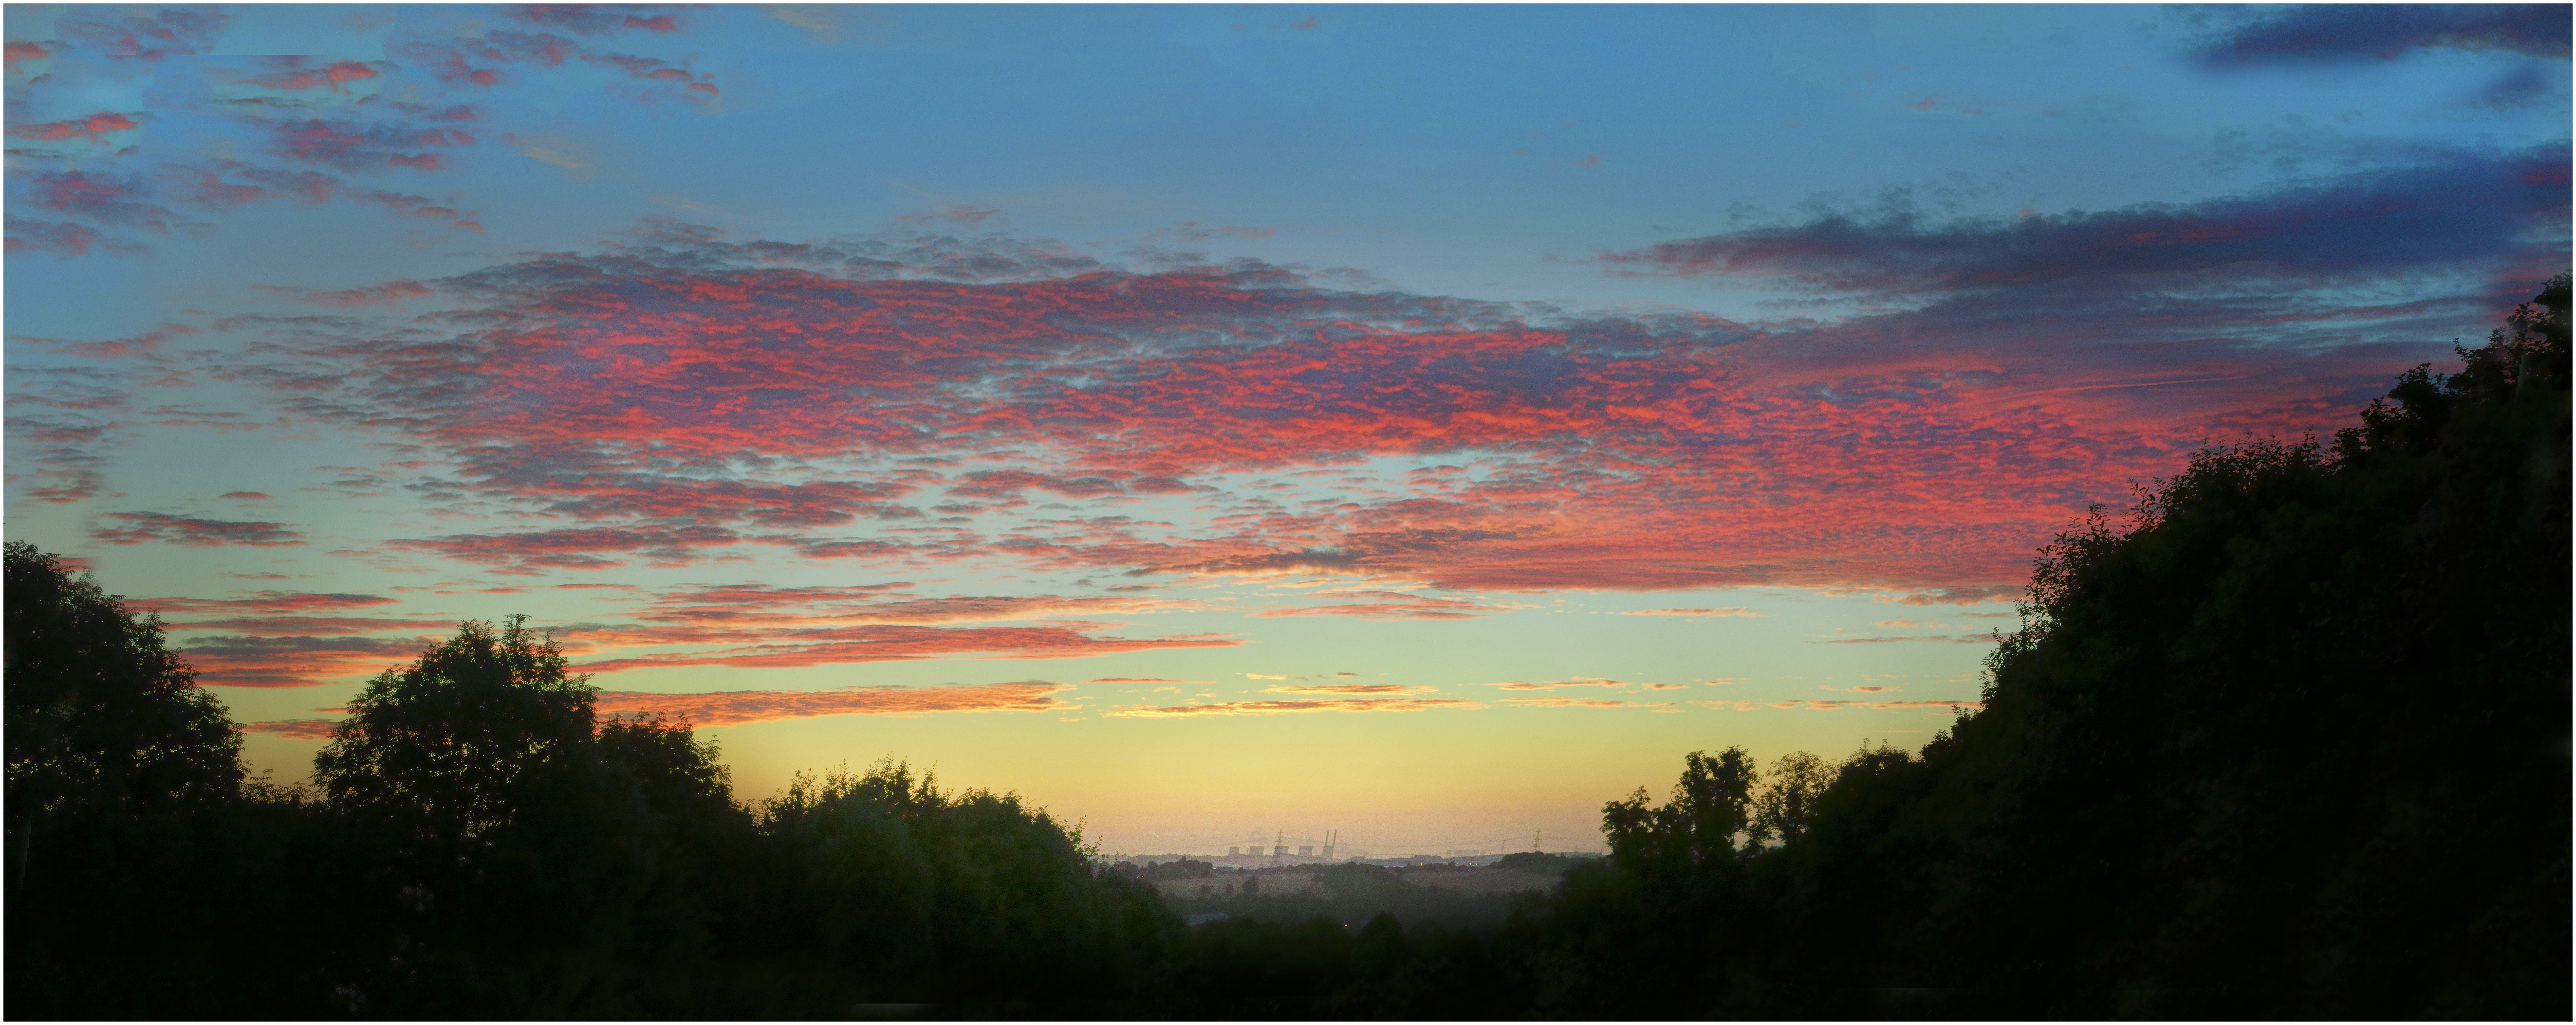
horizon, silhouette, cloud, sky, sun, sunrise, sunset, cloudy, morning, dawn, atmosphere, dark, dusk, evening, orange, color, blue, black, yorkshire, blues, clouds, vivid, wakefield, oranges, early, afterglow, red sky at morning